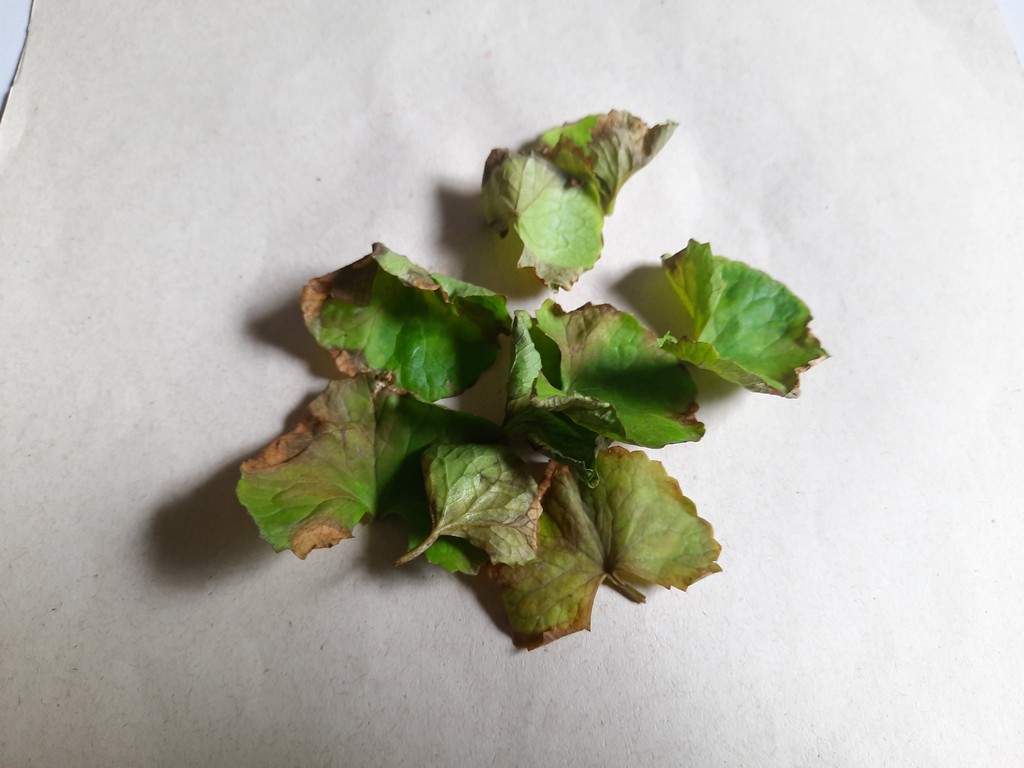
Label: Unhealthy